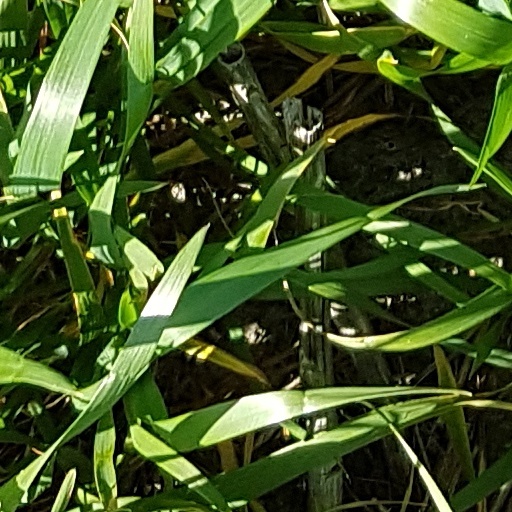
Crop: wheat